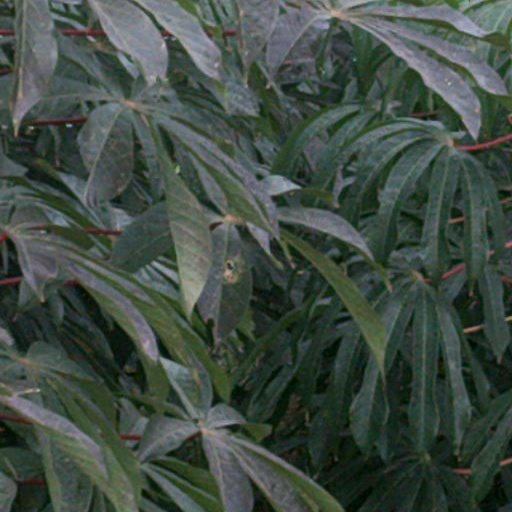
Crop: cassava